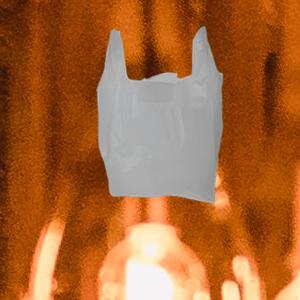
Label: plasticbags